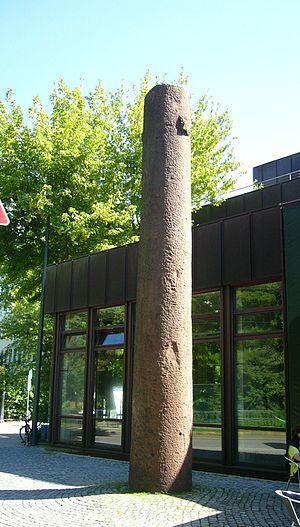
En architecture, ameublement, sculpture et ingénierie des structures, une colonne est un support vertical dont le plan est un cercle ou un polygone régulier à plus de quatre côtés. Elle se distingue du pilier et du pilastre.